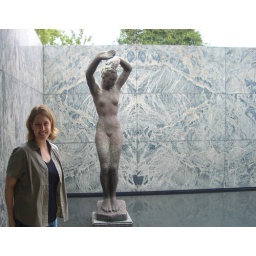
Really cool to see this in person after looking at it in books so many times!